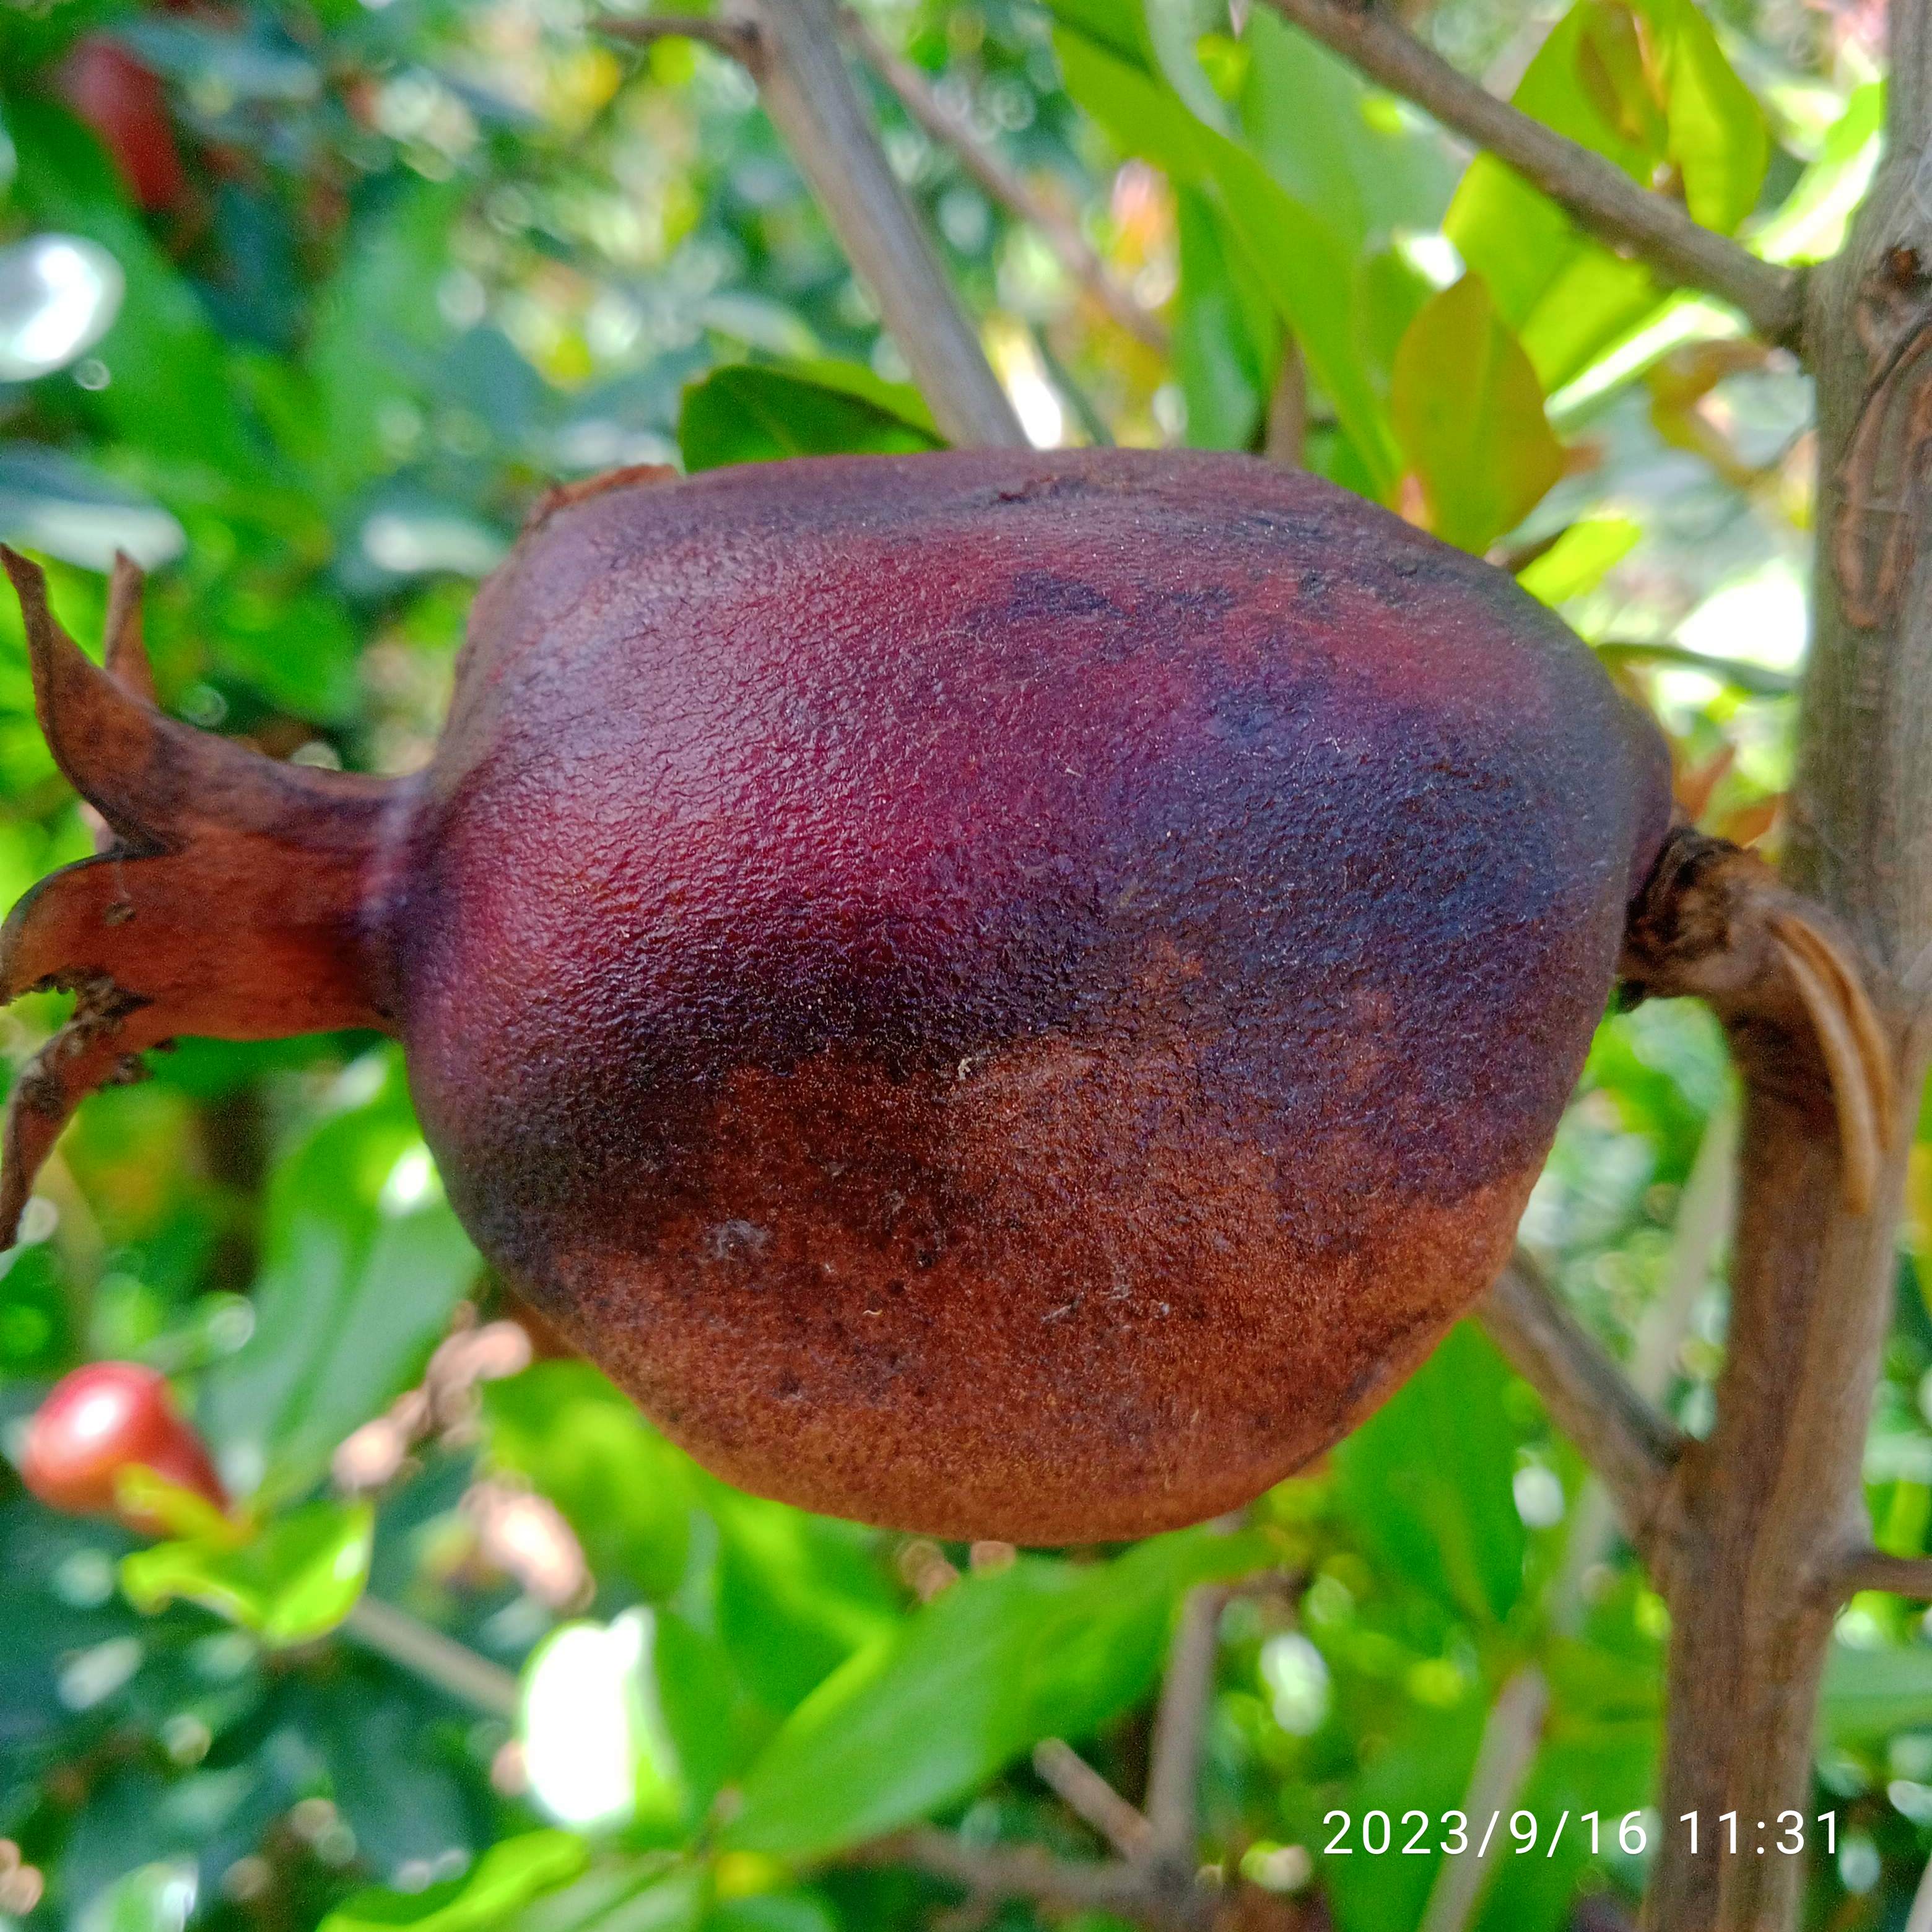
Label: Alternaria